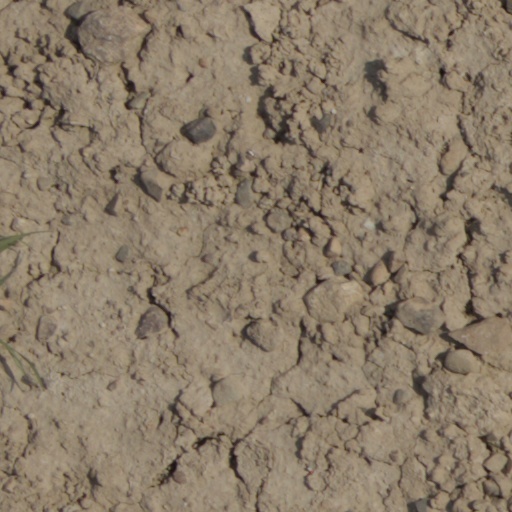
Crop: wheat